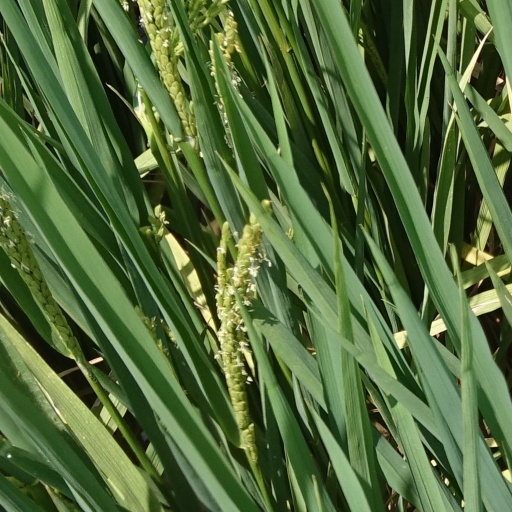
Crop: rice